Fortaleza de São José da Amura

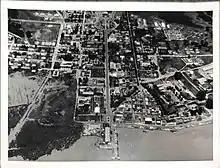
1955 aerial photo of Bissau and fort São José

The royal charter of March 15 1692 which created the Captaincy-Major of Bissau stipulated a garrison of forty men and the construction of a fortress, the cost of which should be borne by the Cacheu and Cape Verde Company, established on January 3, 1690.